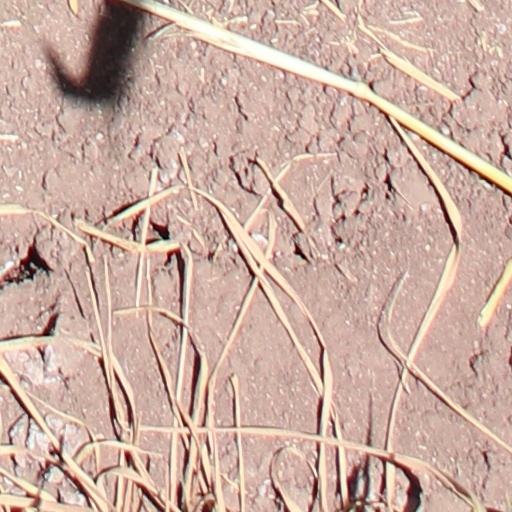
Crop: wheat